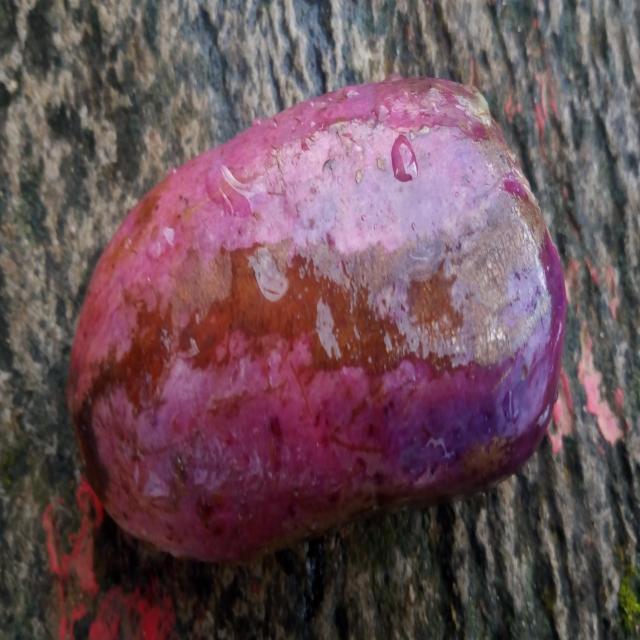
Plum grade: spotted